Joel Prpic

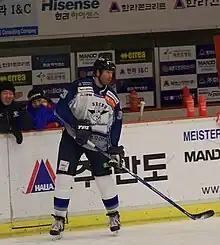
Joel Prpic of the Seibu Prince Rabbits Pre-game January 17, 2009

Returned to Providence for the following season, it was not until the 1999–2000 season in which Joel played a further 14 games with Boston. He recorded his first point on a Cameron Mann goal and had his first multi-point game with another assist on a goal to Steve Heinze in a 5–4 defeat to the Tampa Bay Lightning on April 4, 2000.